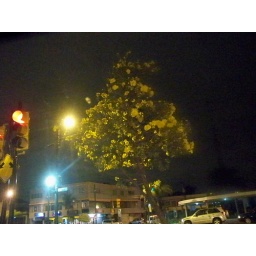
Ruth noticed the pretty flowers on this tree at an intersection in Guayaquil